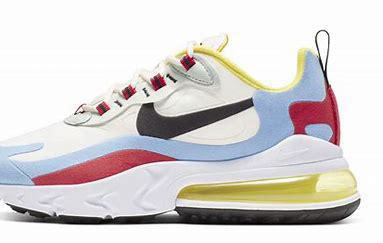
Brand: Nike
Model: Air Max 270 React